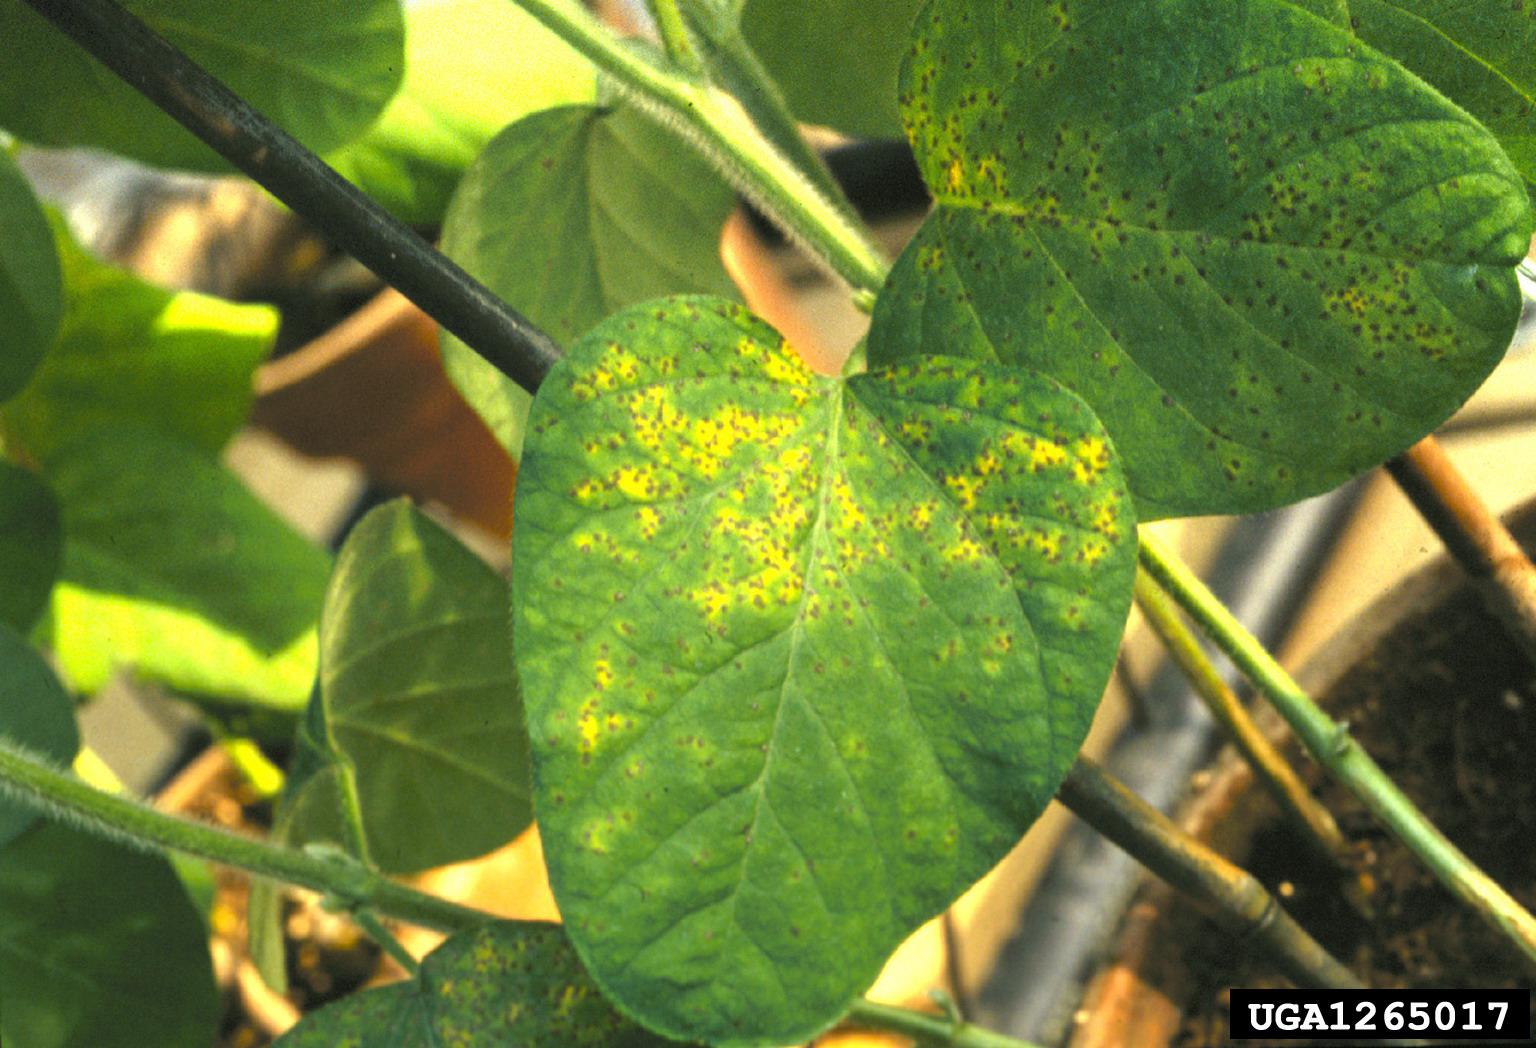
Plant: Soybean
Disease: bean rust